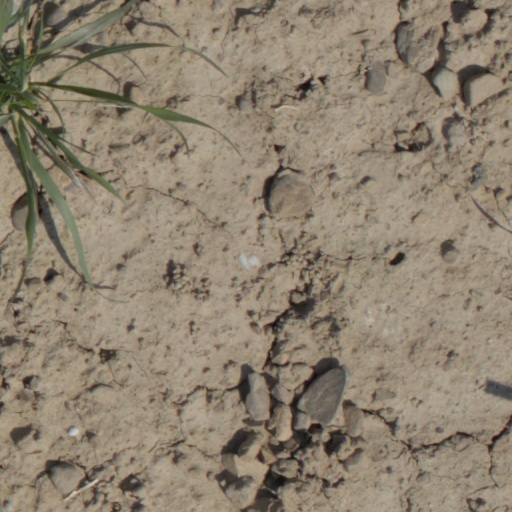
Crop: wheat